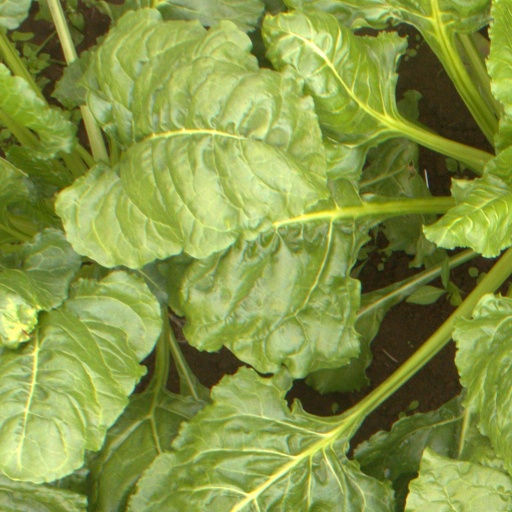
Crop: sugar beet